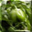
Label: sweet_pepper